Nizza Monferrato

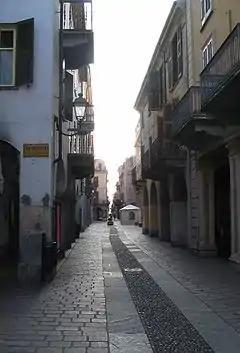
Via Maestra.

"Via Carlo Alberto", better known as the "Via Maestra", connects Piazza Garibaldi with Piazza XX Settembre. Nizza Monferrato's most important thoroughfare, it is lined with the low rounded arches of ancient arcades, below which one can often find the original metal reinforcing rods. Many of the first-floor homes have fine wrought iron balconies, while at ground level there are many shops, full of Nizza character, that date from the 18th and 19th centuries.